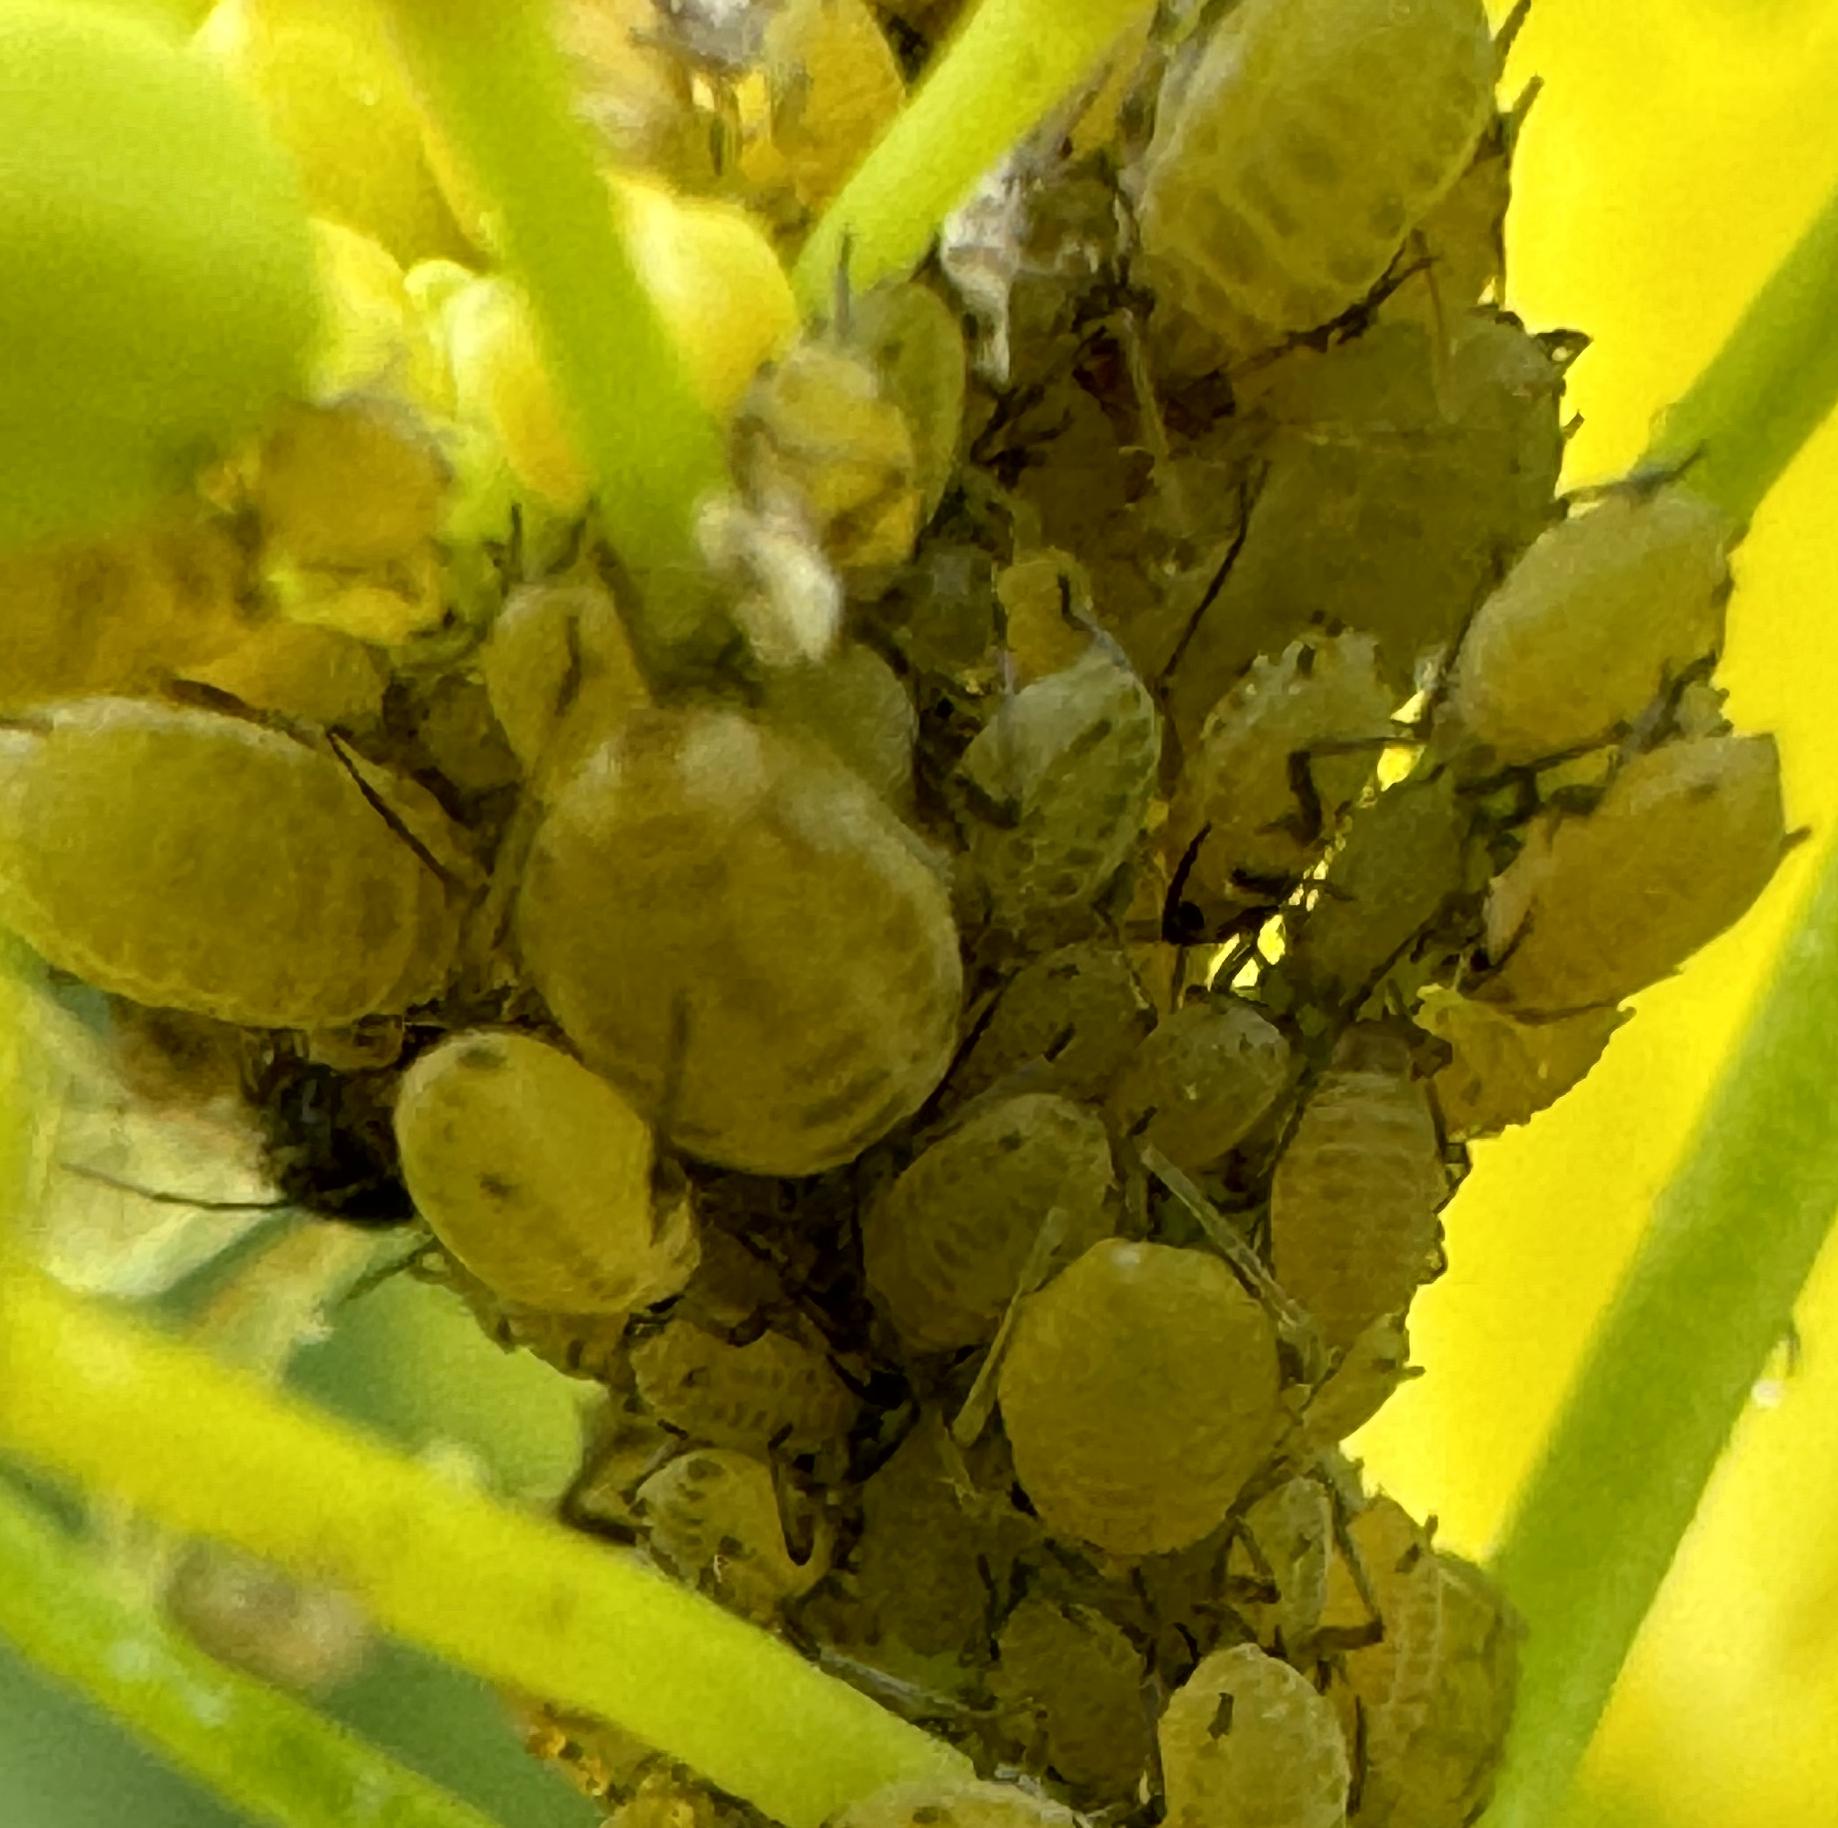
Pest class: turnip_aphid